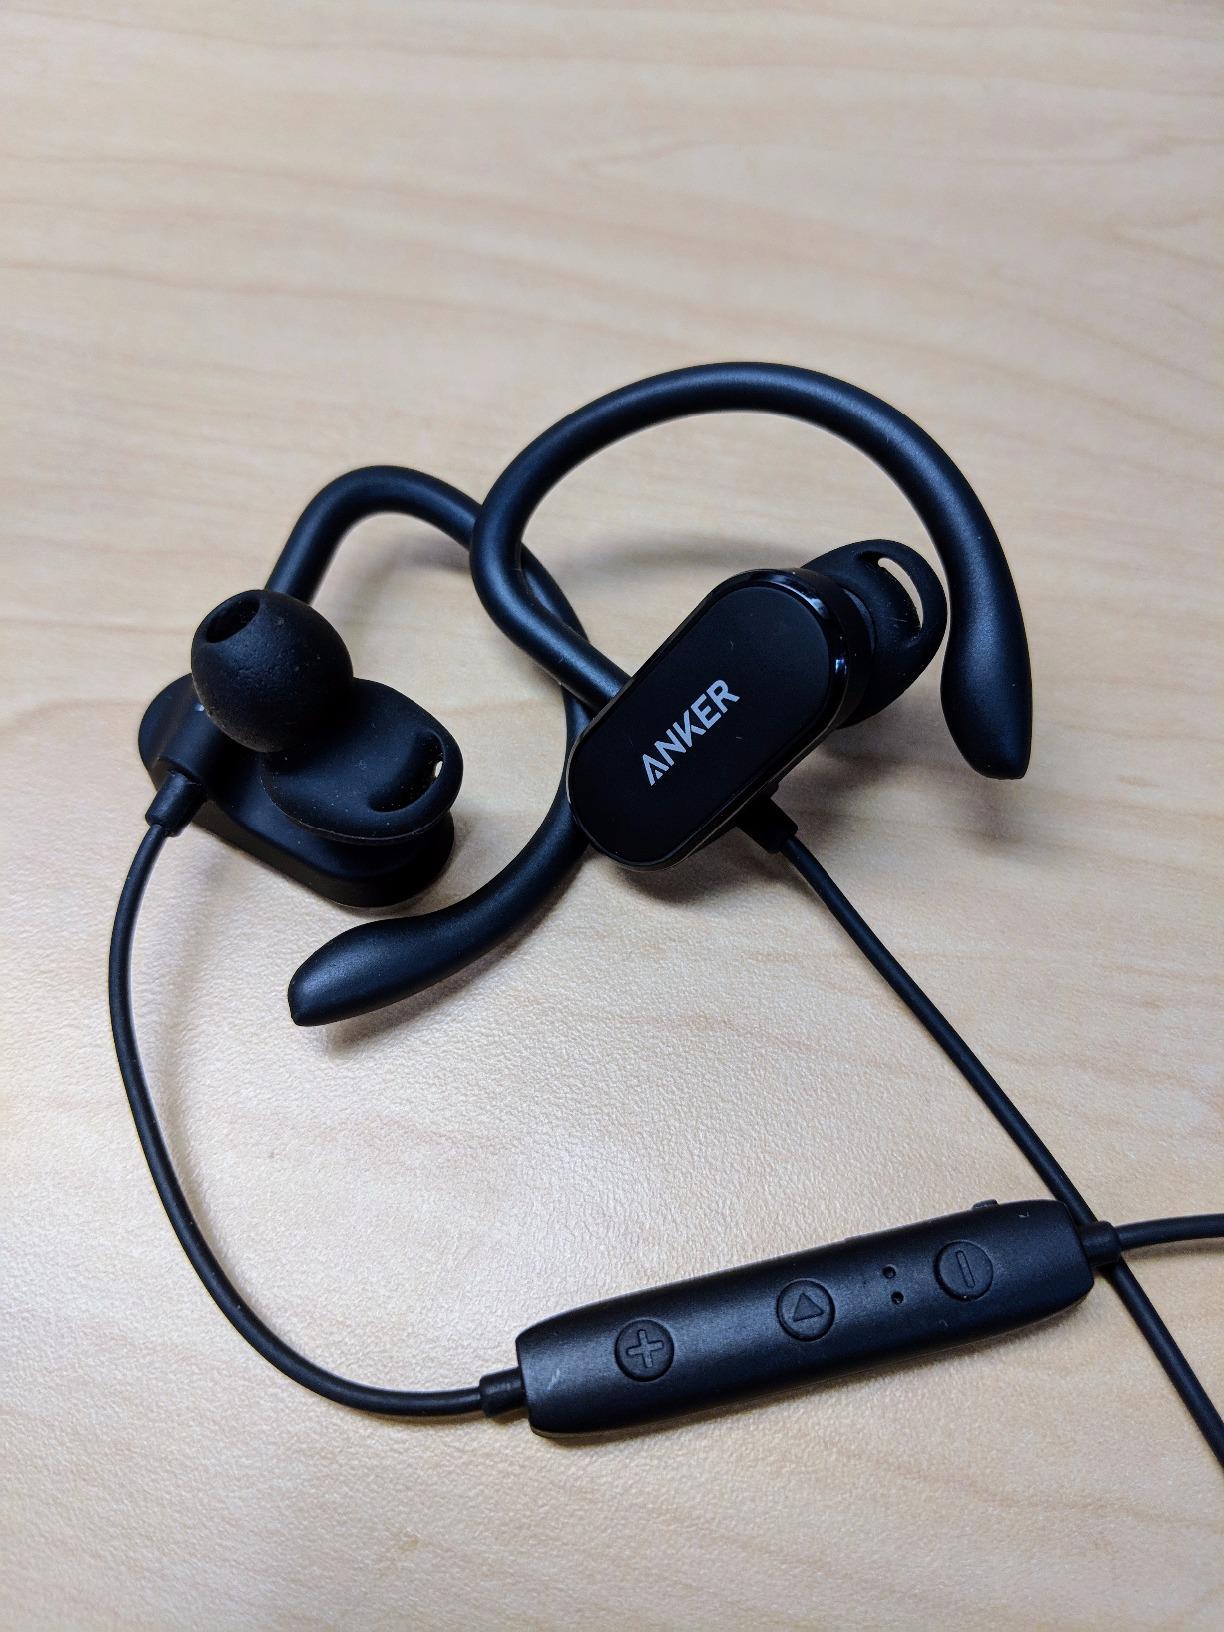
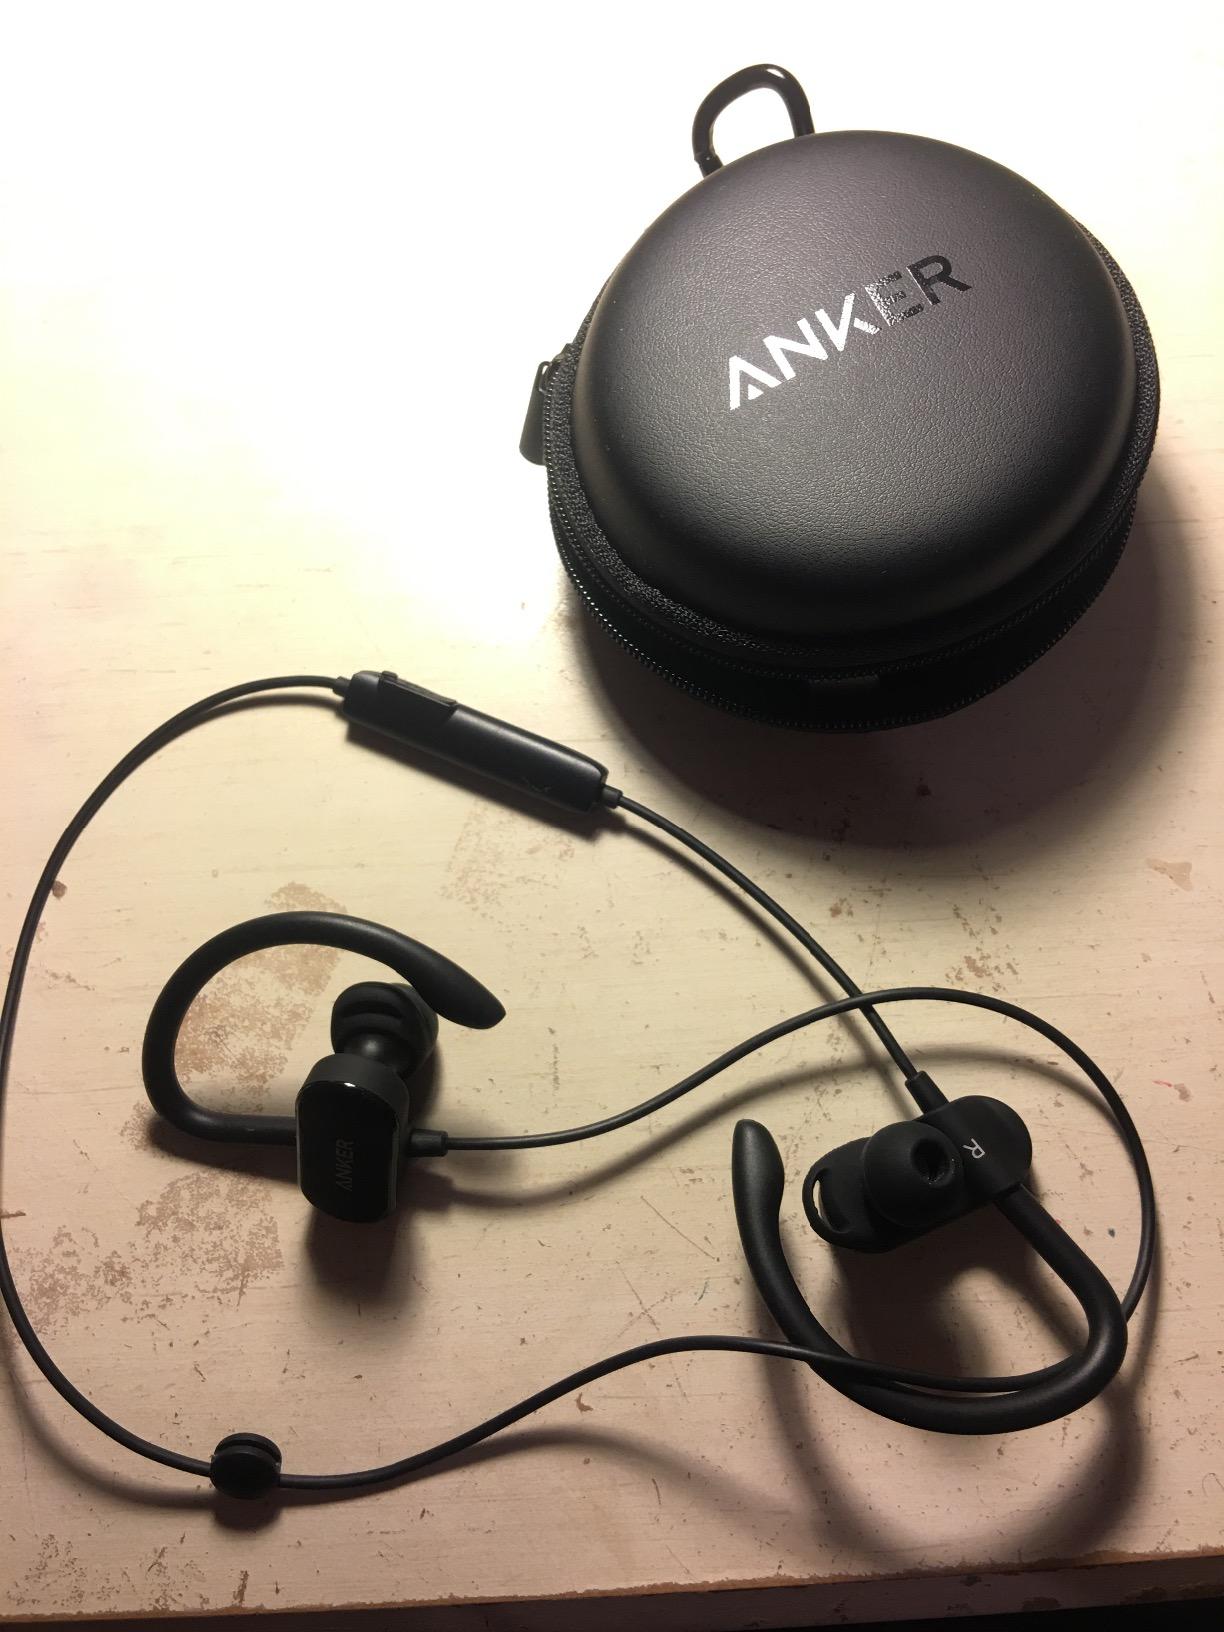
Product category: headphones
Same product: yes